Jeanette MacDonald

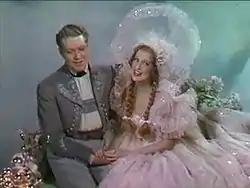
Eddy and MacDonald from the trailer for "Sweethearts" (1938)

Mayer had promised MacDonald the studio's first Technicolor feature, and he delivered with "Sweethearts" (1938), co-starring Eddy. In contrast to the previous film, the co-stars were relaxed onscreen and singing frequently together. The film integrated Victor Herbert's 1913 stage score into a modern backstage story scripted by Dorothy Parker and Alan Campbell. MacDonald and Eddy played a husband-and-wife Broadway musical-comedy team who are offered a Hollywood contract. "Sweethearts" won the "Photoplay" Gold Medal Award as Best Picture of the Year. Mayer dropped plans for the team to co-star in "Let Freedom Ring", a vehicle first announced for them in 1935. Only Eddy starred, whereas MacDonald and Lew Ayres co-starred in "Broadway Serenade" (1939) as a contemporary musical couple who clash when her career flourishes while his founders. MacDonald's performance was subdued, and choreographer Busby Berkeley, just hired away from Warner Bros., was called upon to add an over-the-top finale in an effort to improve the film. "Broadway Serenade" did not entice audiences in a lot of major cities, with "Variety" claiming that New York, Chicago, and Los Angeles' cinema attendances were "sad," "slow,"and "sour."